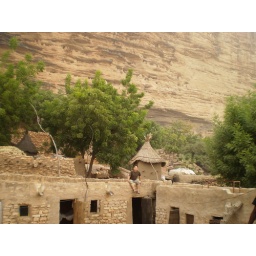
On the roof of the guest house in Norimburi, Dogon country